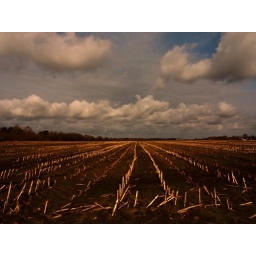
Dark clouds over the field